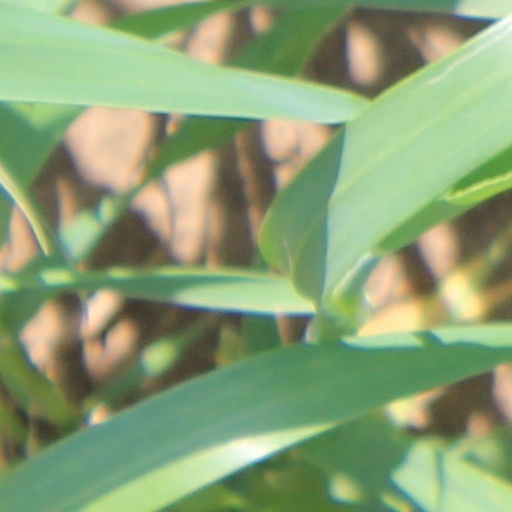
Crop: wheat